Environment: real
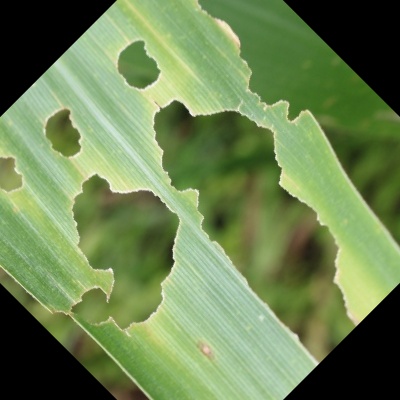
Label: fall_armyworm